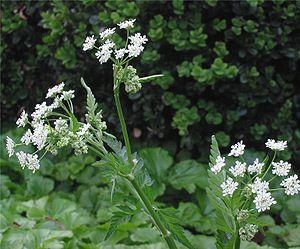
Cette liste de Tracheophyta de Bosnie-Herzégovine, ainsi que d’espèces introduites est un aperçu incomplet d’espèces de mousses, de fougères, de gymnospermes et d’angiospermes citées dans la littérature disponible en langues bosniaque, croate, serbe et serbo-croate. Cet aperçu n’inclue pas des espèces cultivées ni celles occasionnellement introduites.